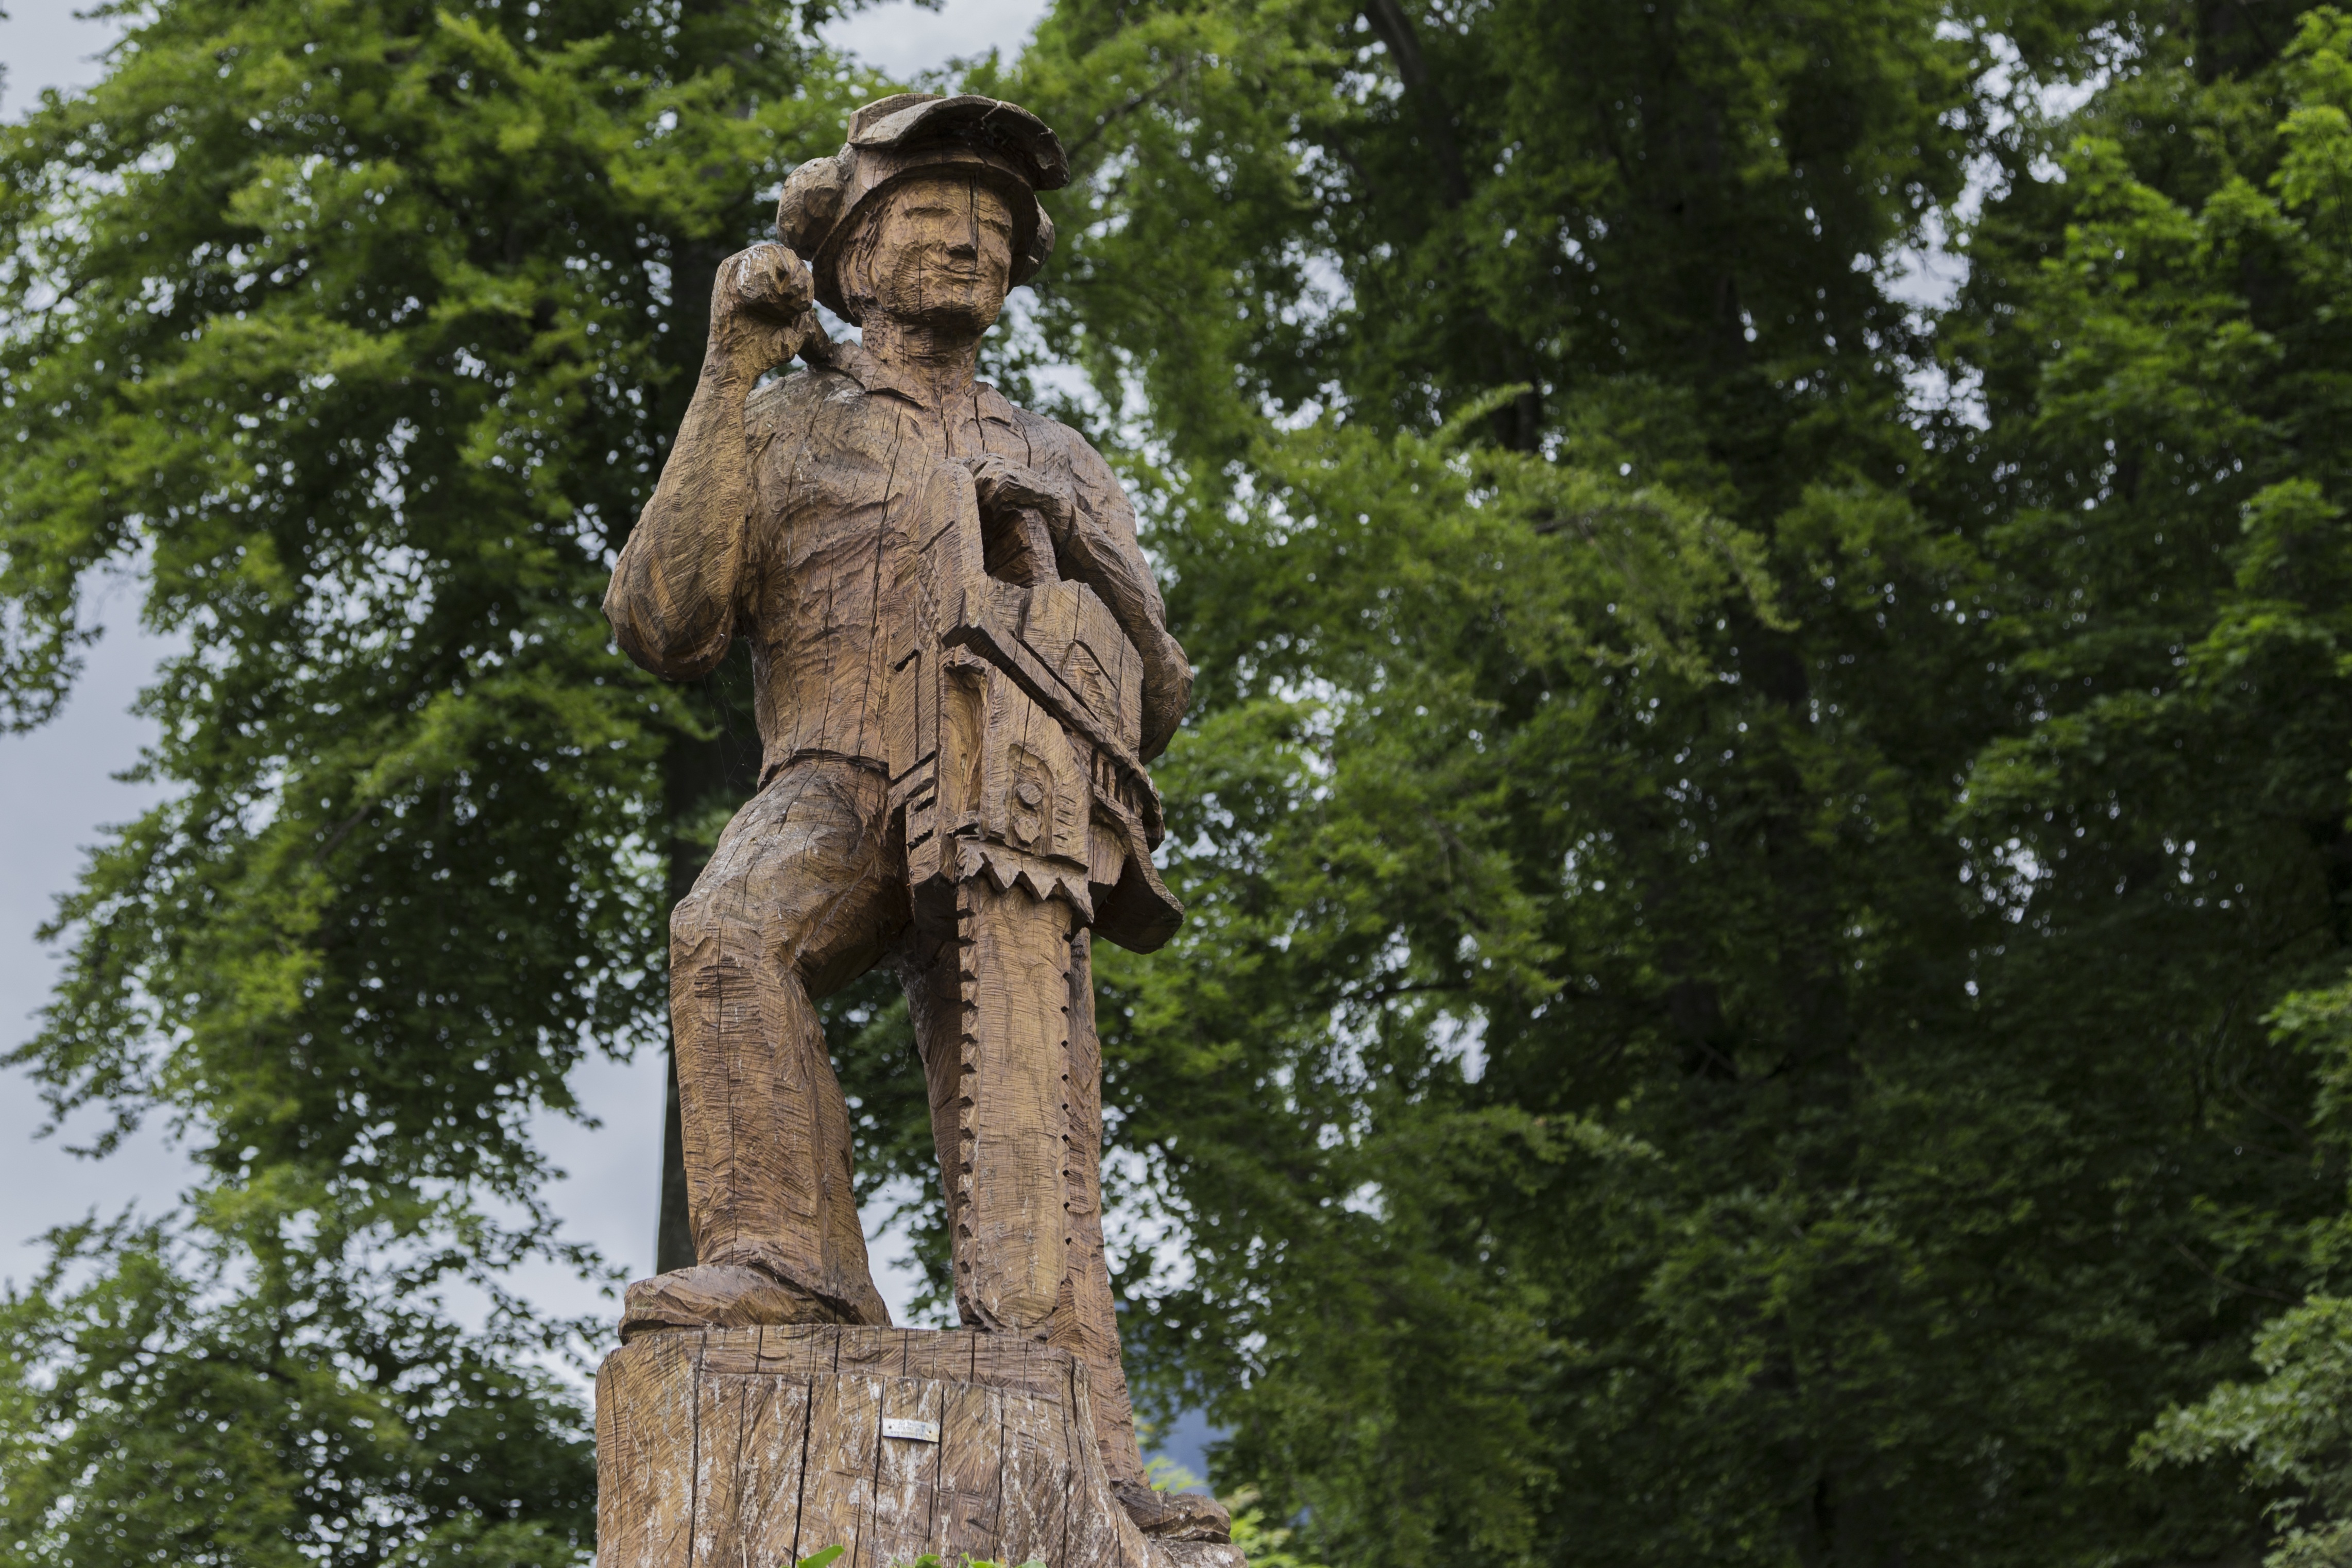
monument, statue, log, lumber, saw, tribe, sculpture, memorial, art, logging, timber, figures, chainsaw, workers, lumberjack, woodworks, forest workers, loggers